Marty Allen

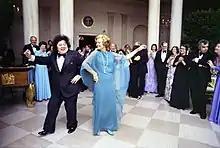
Marty Allen dancing with Betty Ford.

During the early 1950s, Allen and his first comedy partner, Mitch DeWood, worked as an opening act for such stars as Sarah Vaughan, Eydie Gormé, and Nat King Cole. Allen and DeWood also worked many clubs, including the Copacabana until they broke up in 1958 and went their separate ways.